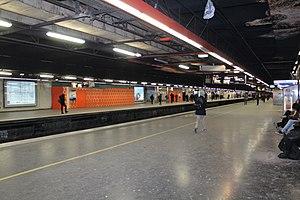
Gare d'Auber, Paris.